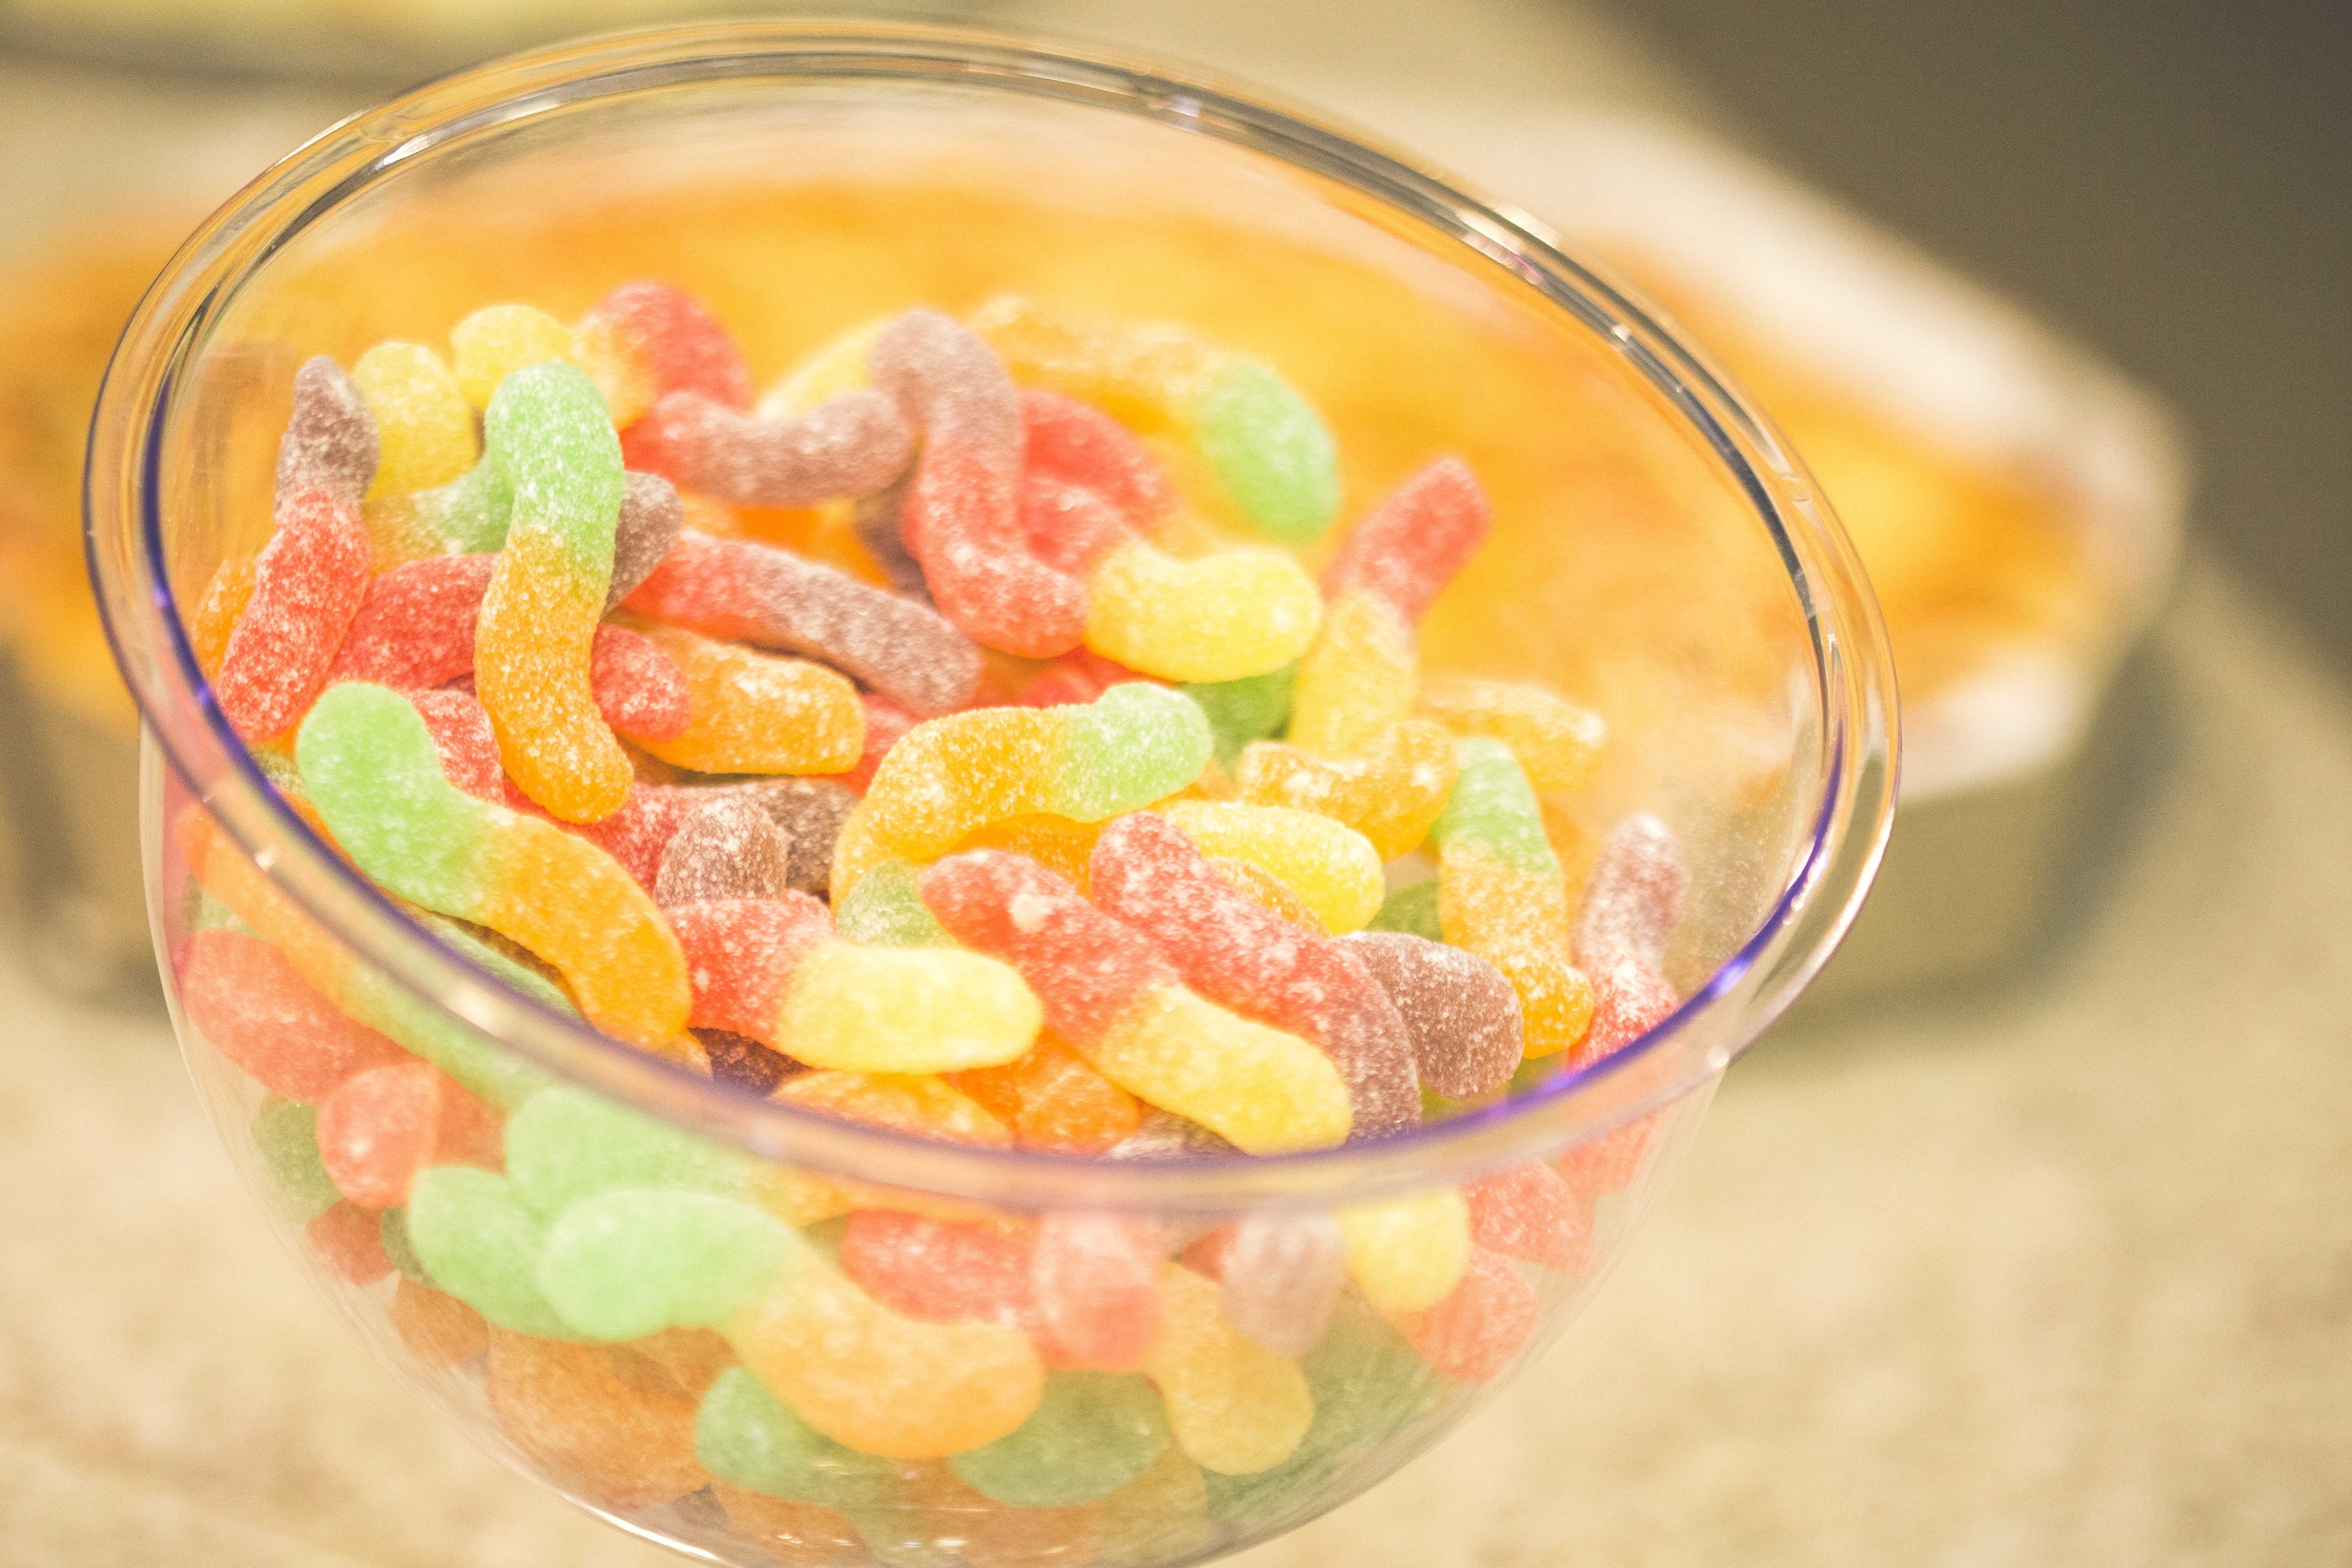
candy, food, plant, fruit, ingredient, recipe, natural foods, cuisine, dish, produce, superfood, fruit salad, candied fruit, pastille, tableware, hard candy, vegetable, salad, sweetness, seedless fruit, seafood, Fruit cup, confectionery, event, Superfruit, jelly bean, gummi candy, bowl, delicacy, snack, food additive, comfort food, local food, vegetarian food, side dish